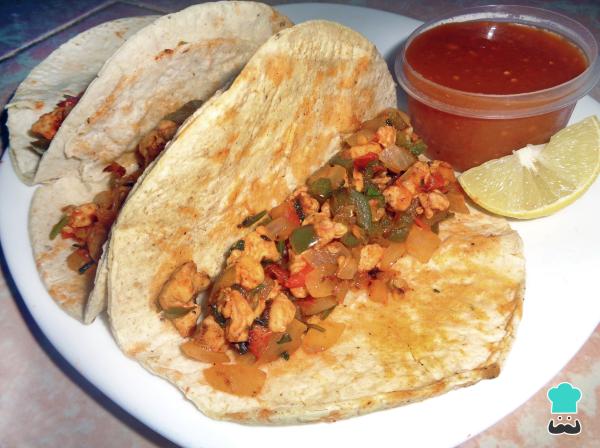
Cuando esté listo el pollo a la mexicana, coge las tortillas de maíz y rellénalas con el guisado de pollo para tacos. ¡Listo! Tendrás tus increíbles tacos de pollo mexicanos.